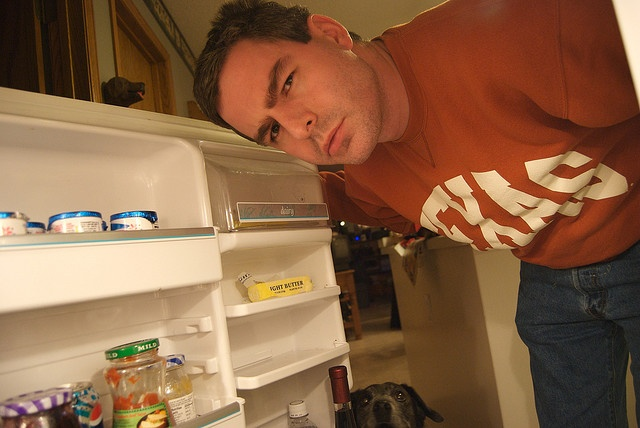
A man standing near a fridge with the door open
a man in a orange shirt looking in a icebox
A man stan ing in front of the refridgerator looking in.
A man has his face in an open refrigerator.
A man looking inside his refrigerator while his dog stares at him